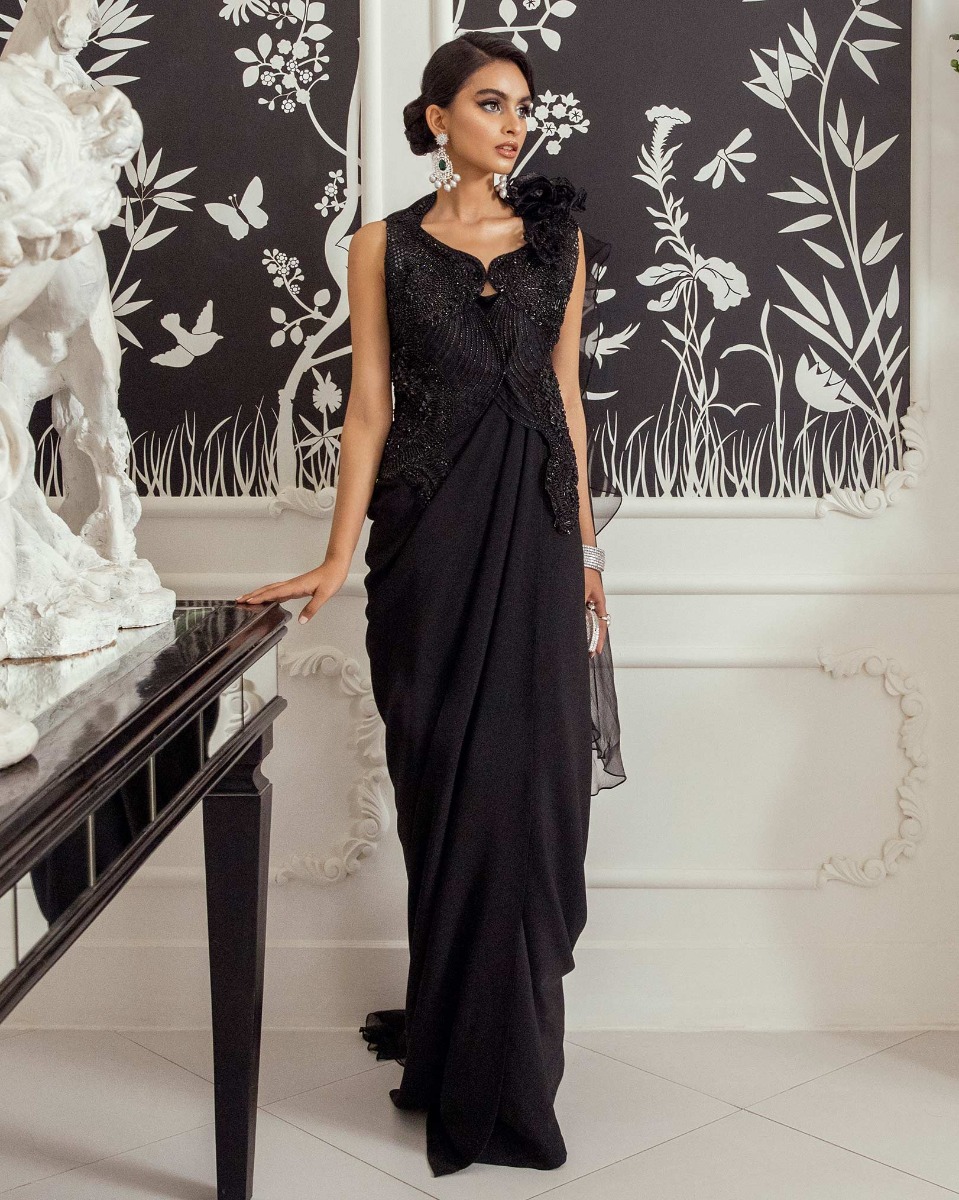
black chiffon evening gown